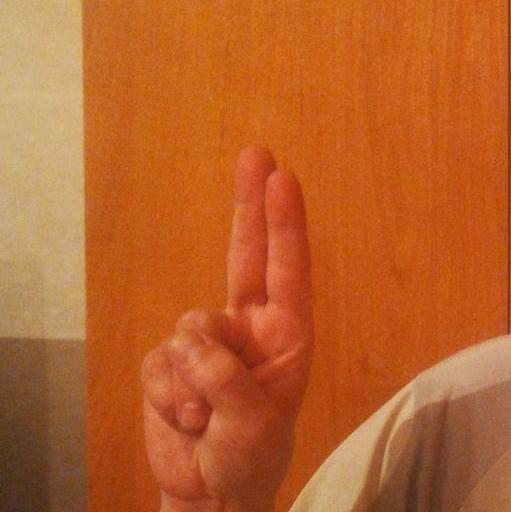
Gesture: two_up